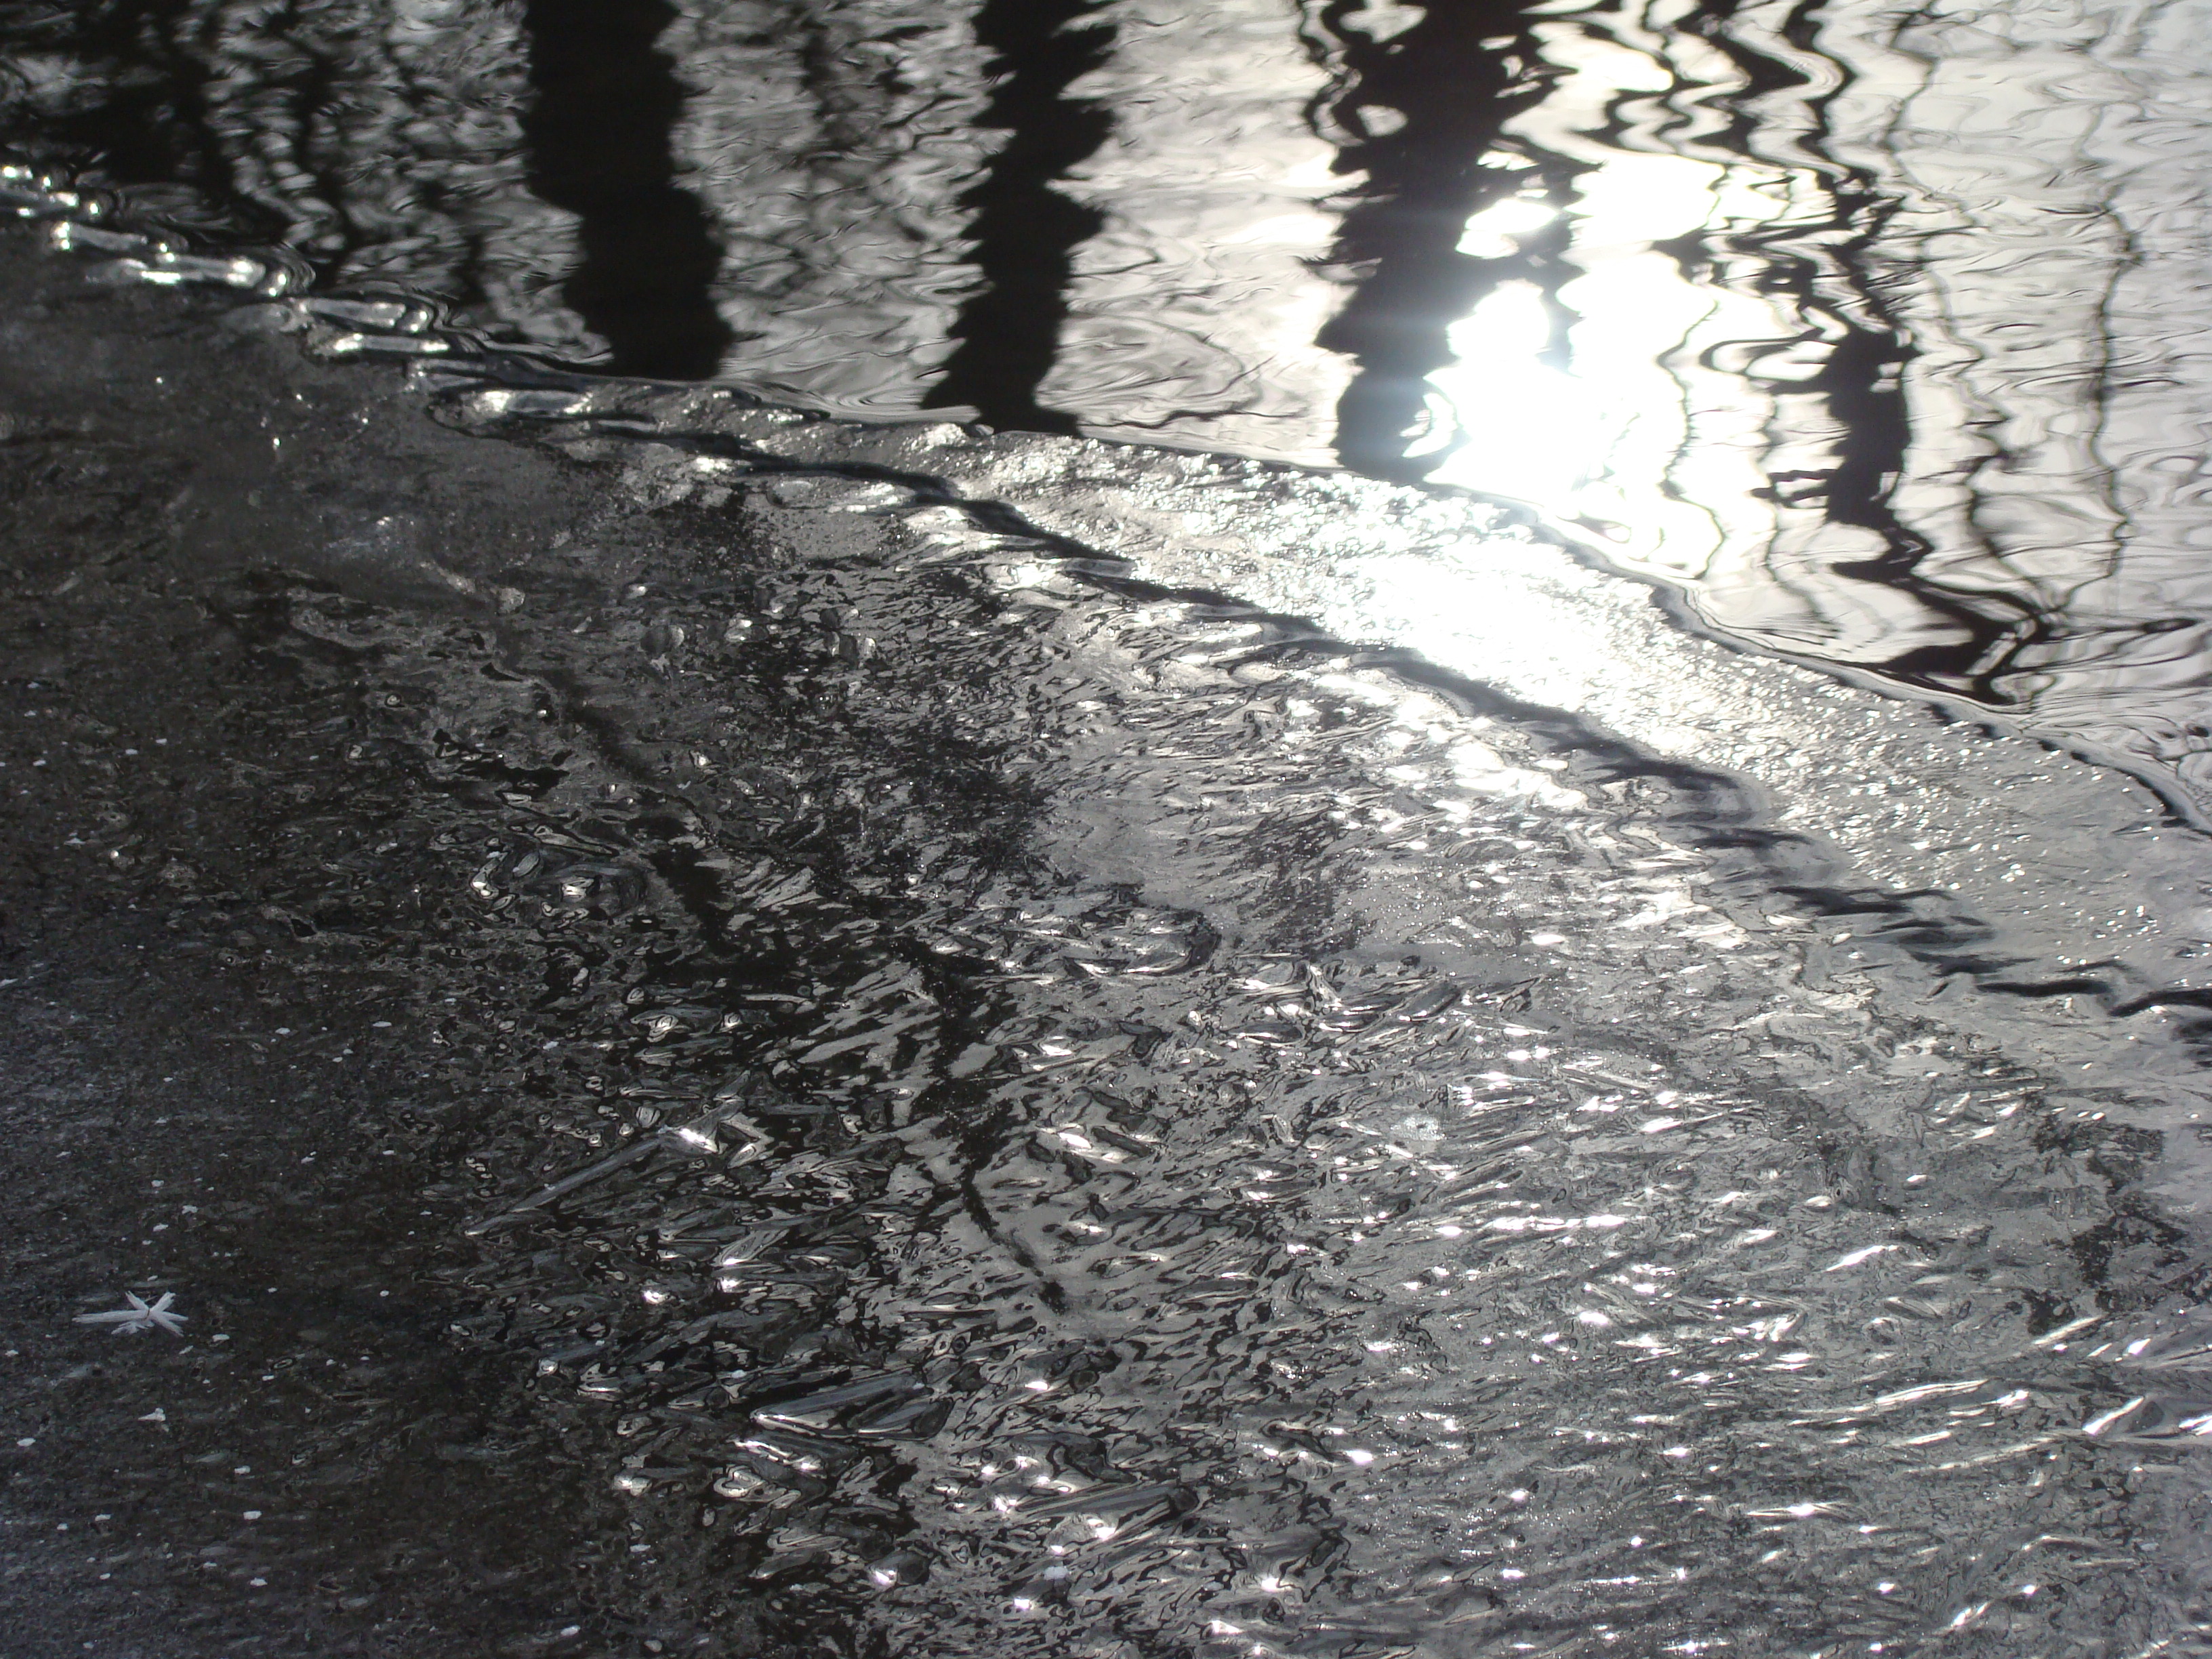
tree, branch, snow, winter, frost, trunk, river, asphalt, ice, weather, soil, sony, russia, moscowregion, dsc, h9, dsch9, setun, choboty, freezing, woody plant